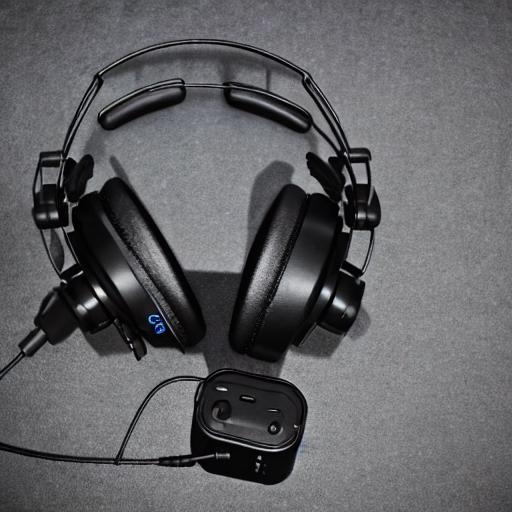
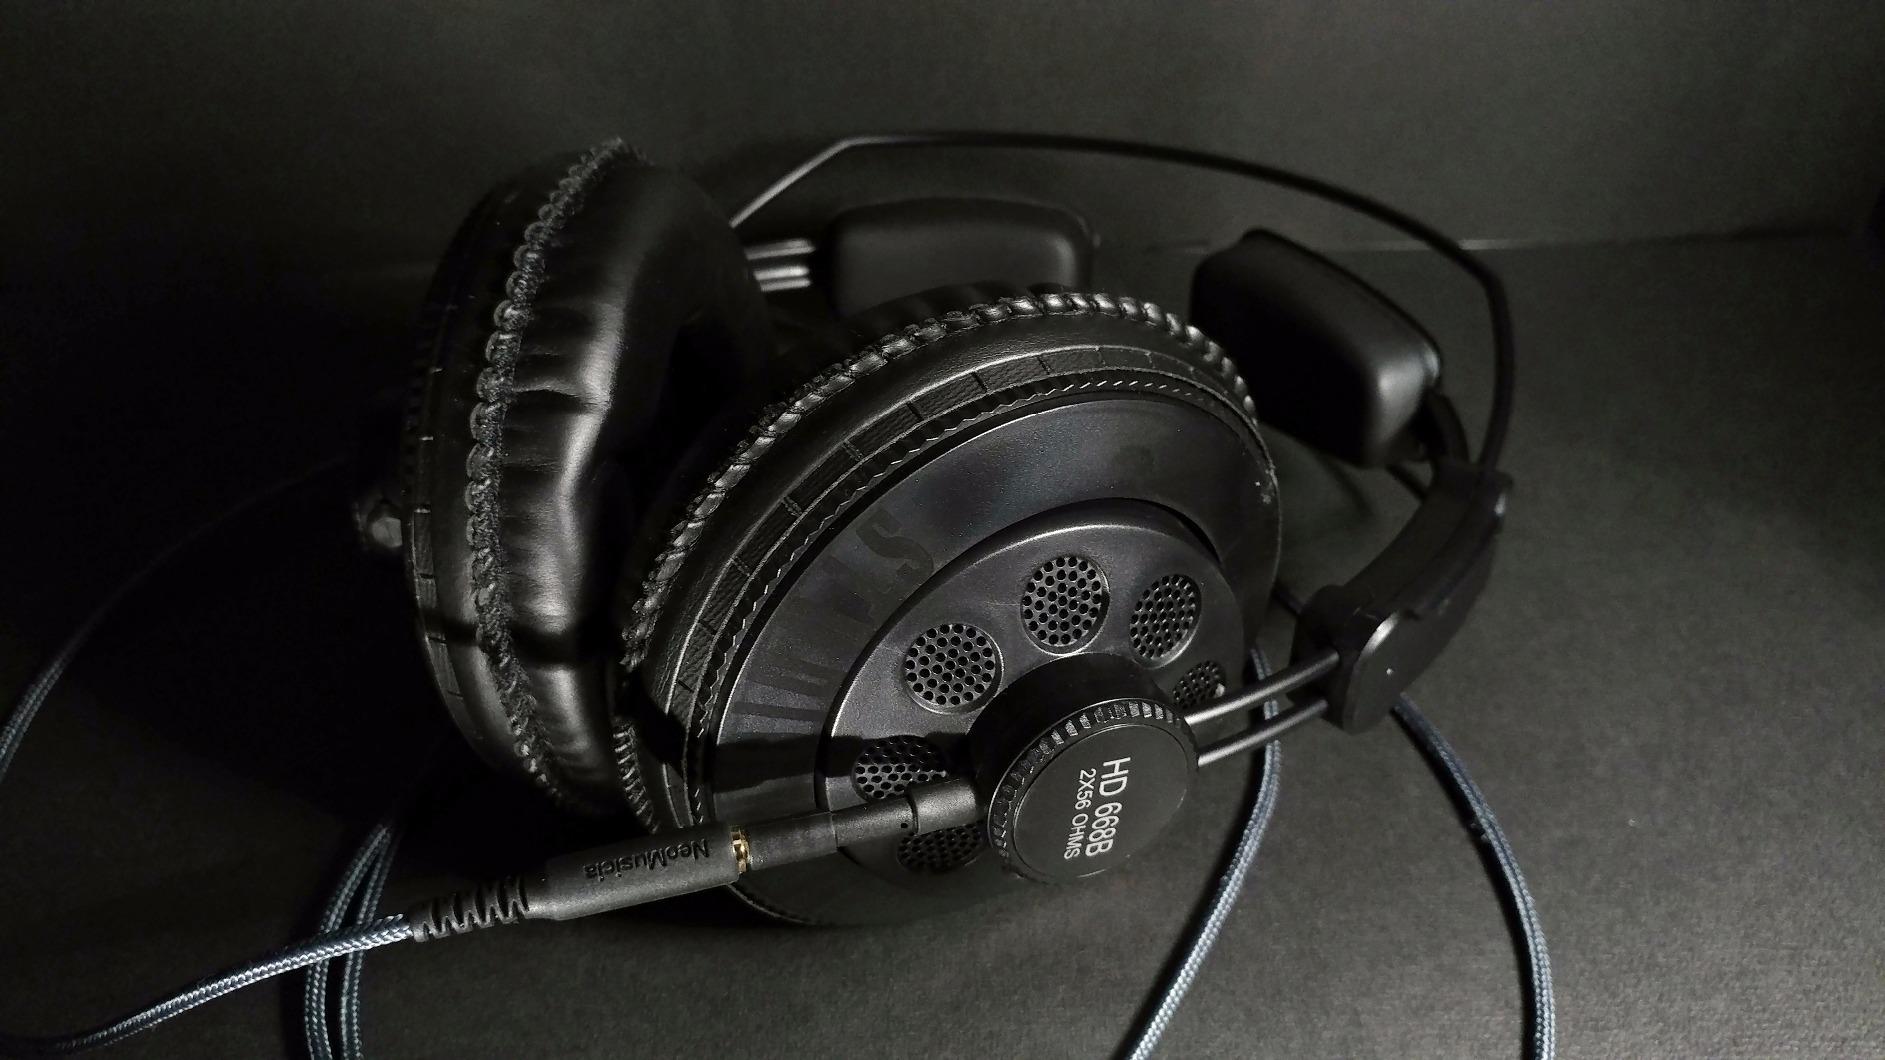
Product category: headphones
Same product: no